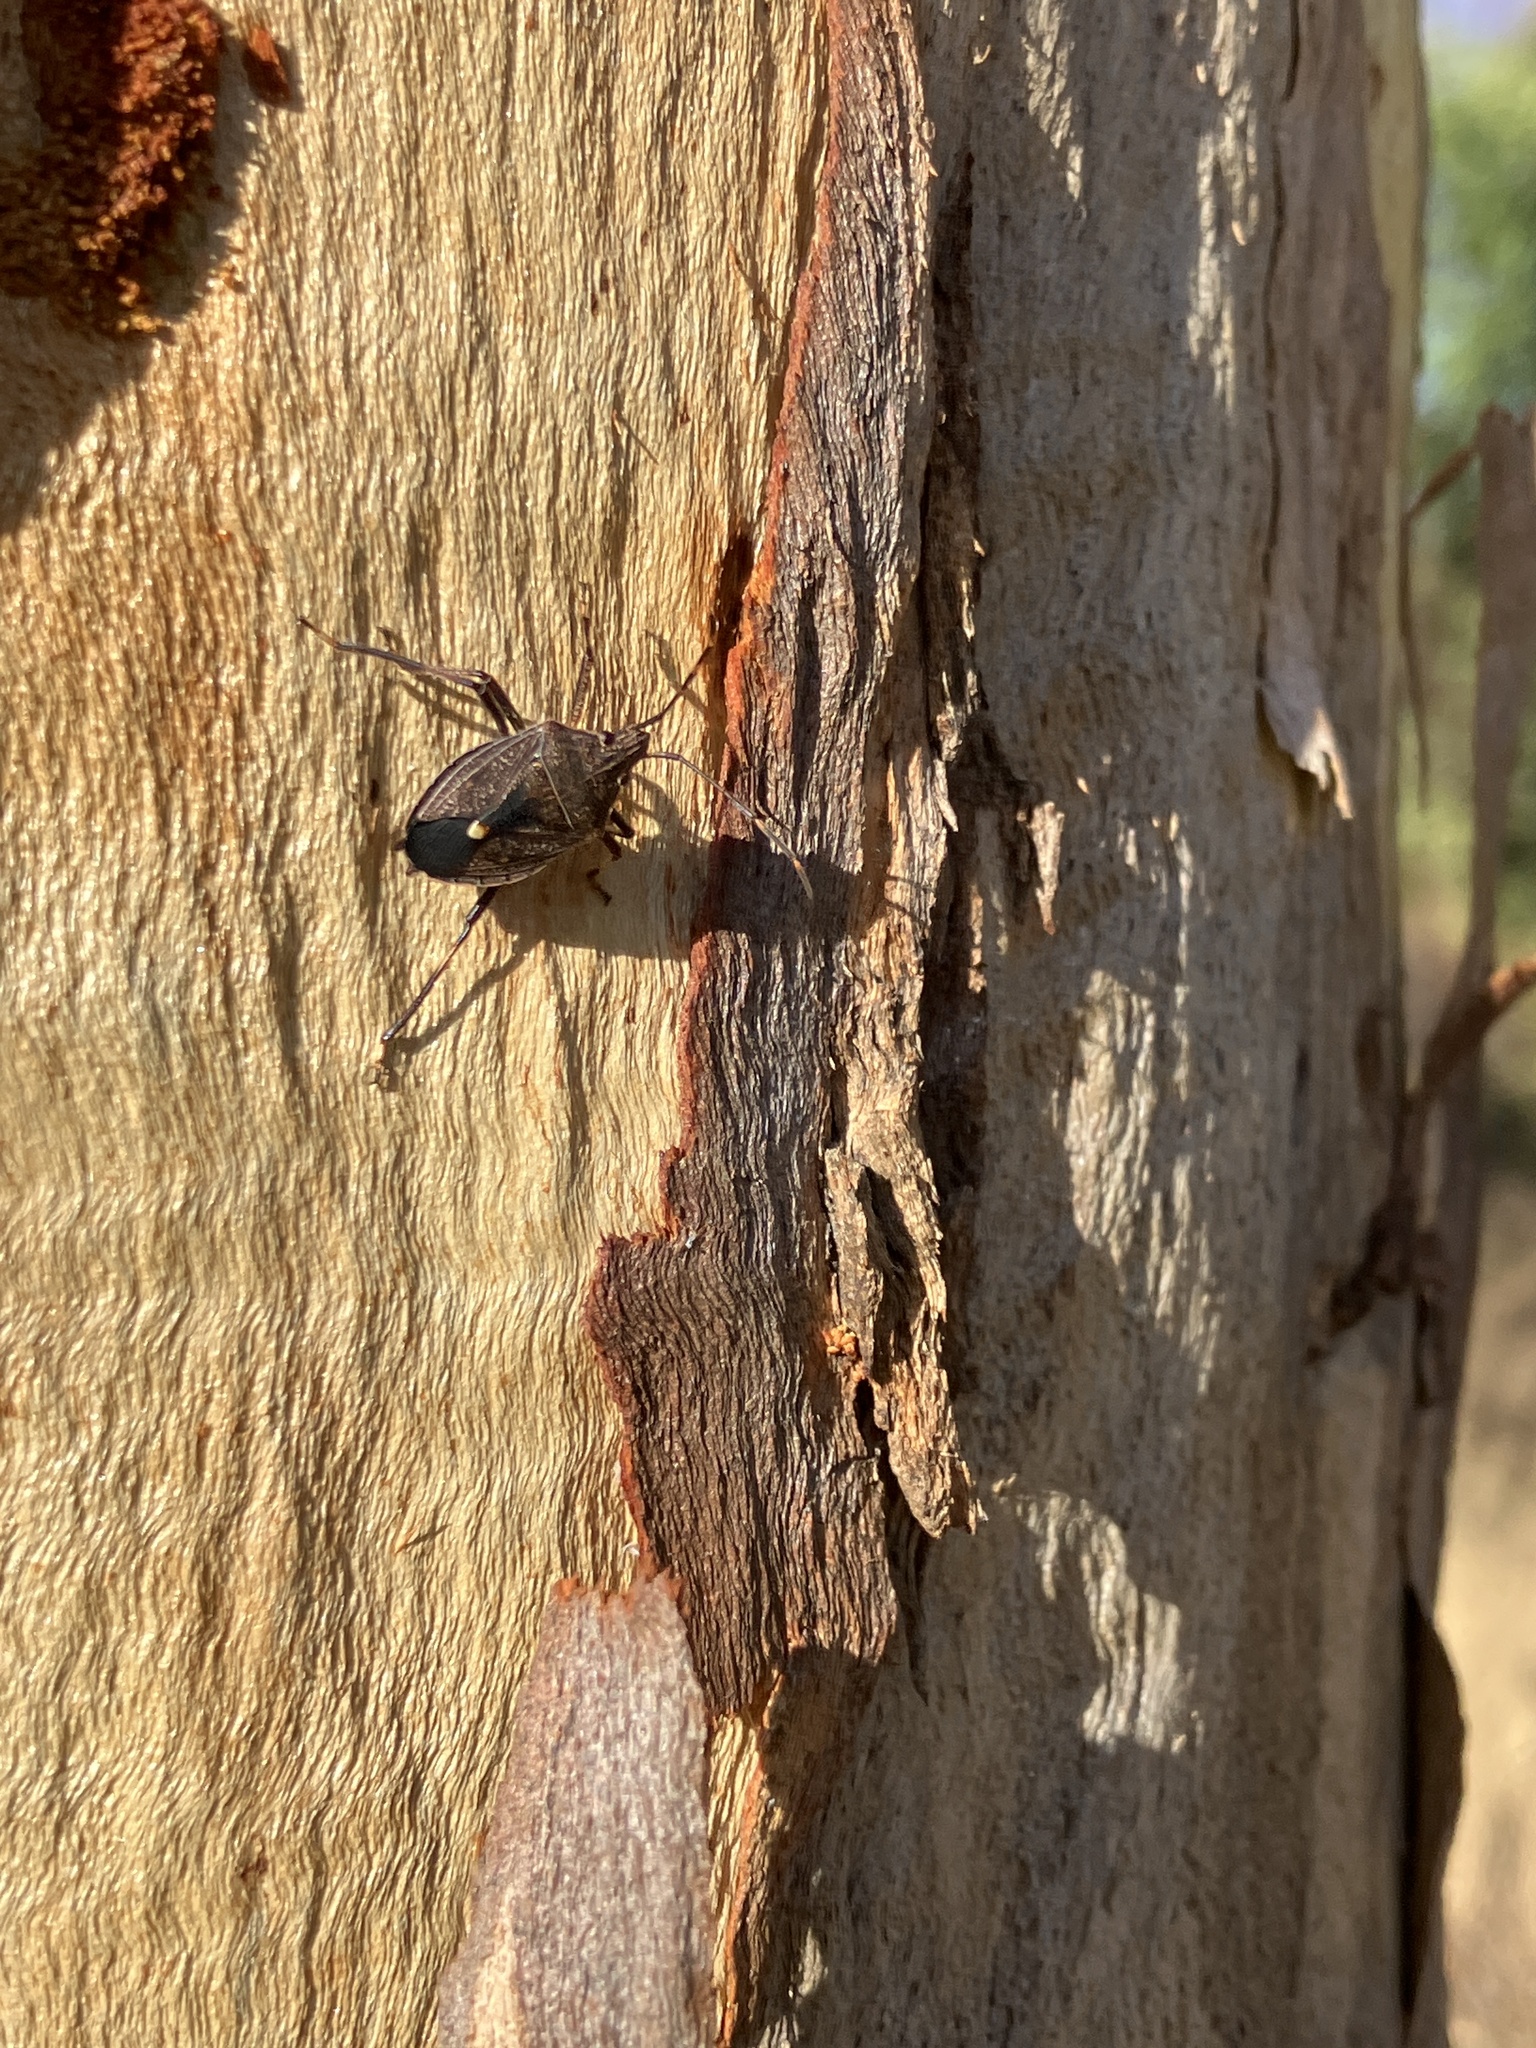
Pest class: stink_bug